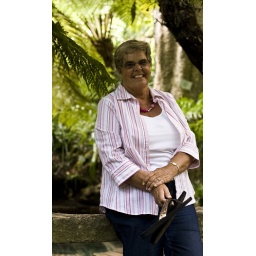
Mom waiting for me to finish walking in the water